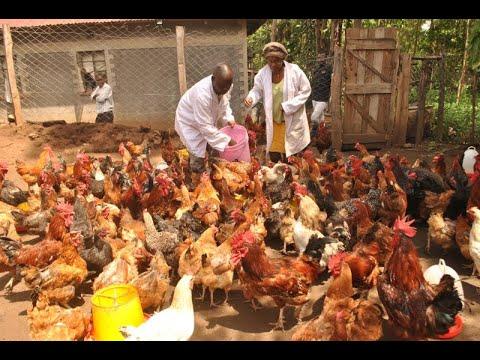
Eneo la wazi liliozungushiwa uzio wa nyaya linalotumika kwa ajili ya ufugaji, likiwa na wafugaji wawili (mwanamke na mwanaume) wamevaa makoti wakilisha mifugo aina ya kuku.